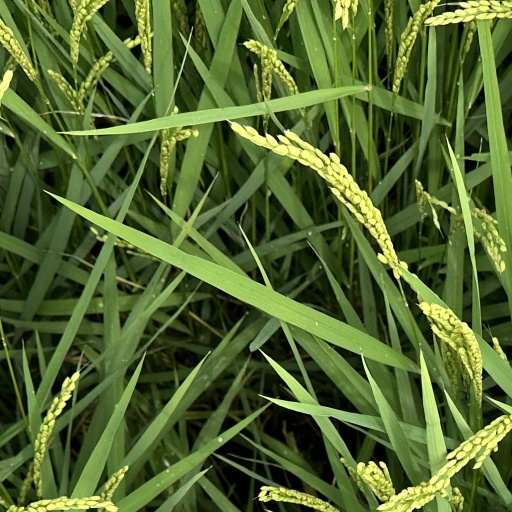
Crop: rice